Oyster Bay History Walk

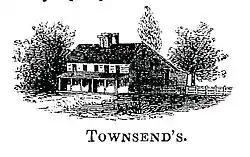
Raynham Hall Museum

The building housing Raynham Hall Museum has seen several alterations, extensions and restorations since it was initially built in 1738 as a four-room house, with two rooms downstairs and two upstairs. In 1740 a Quaker merchant Samuel Townsend (a descendant of John Townsend, one of the original settlers of Oyster Bay) and his wife moved in. Within a few years their growing family required an extension of four rooms to be built on the back turning the building into a saltbox.